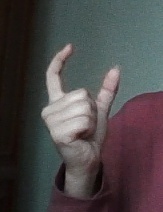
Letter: nun